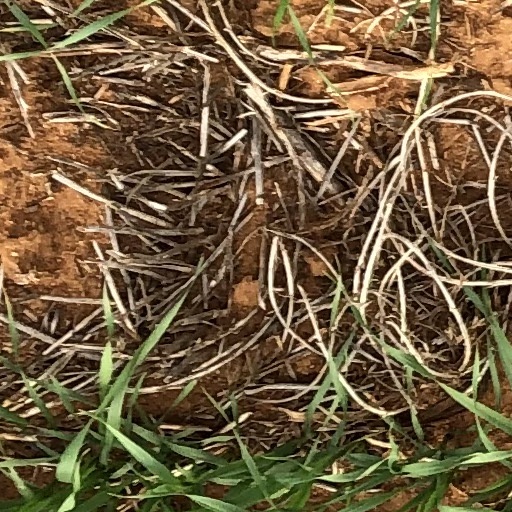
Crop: wheat